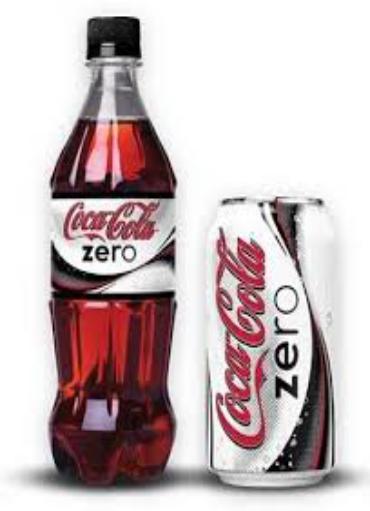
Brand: Coca-Cola Zero
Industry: Food